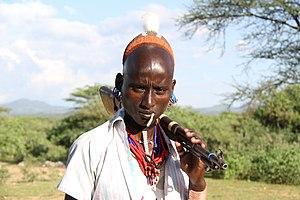
Ethiopie, jeune homme Hamar